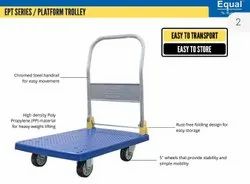
Label: Foldable_Platform_Trolley